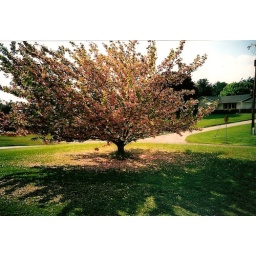
tree in front of my house. a cherryblossom tree that always turns the front of the house pink in late spring